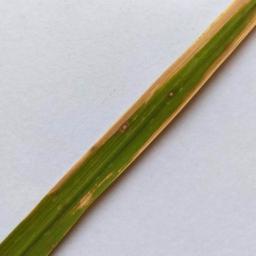
Label: Rice___Leaf_Blast